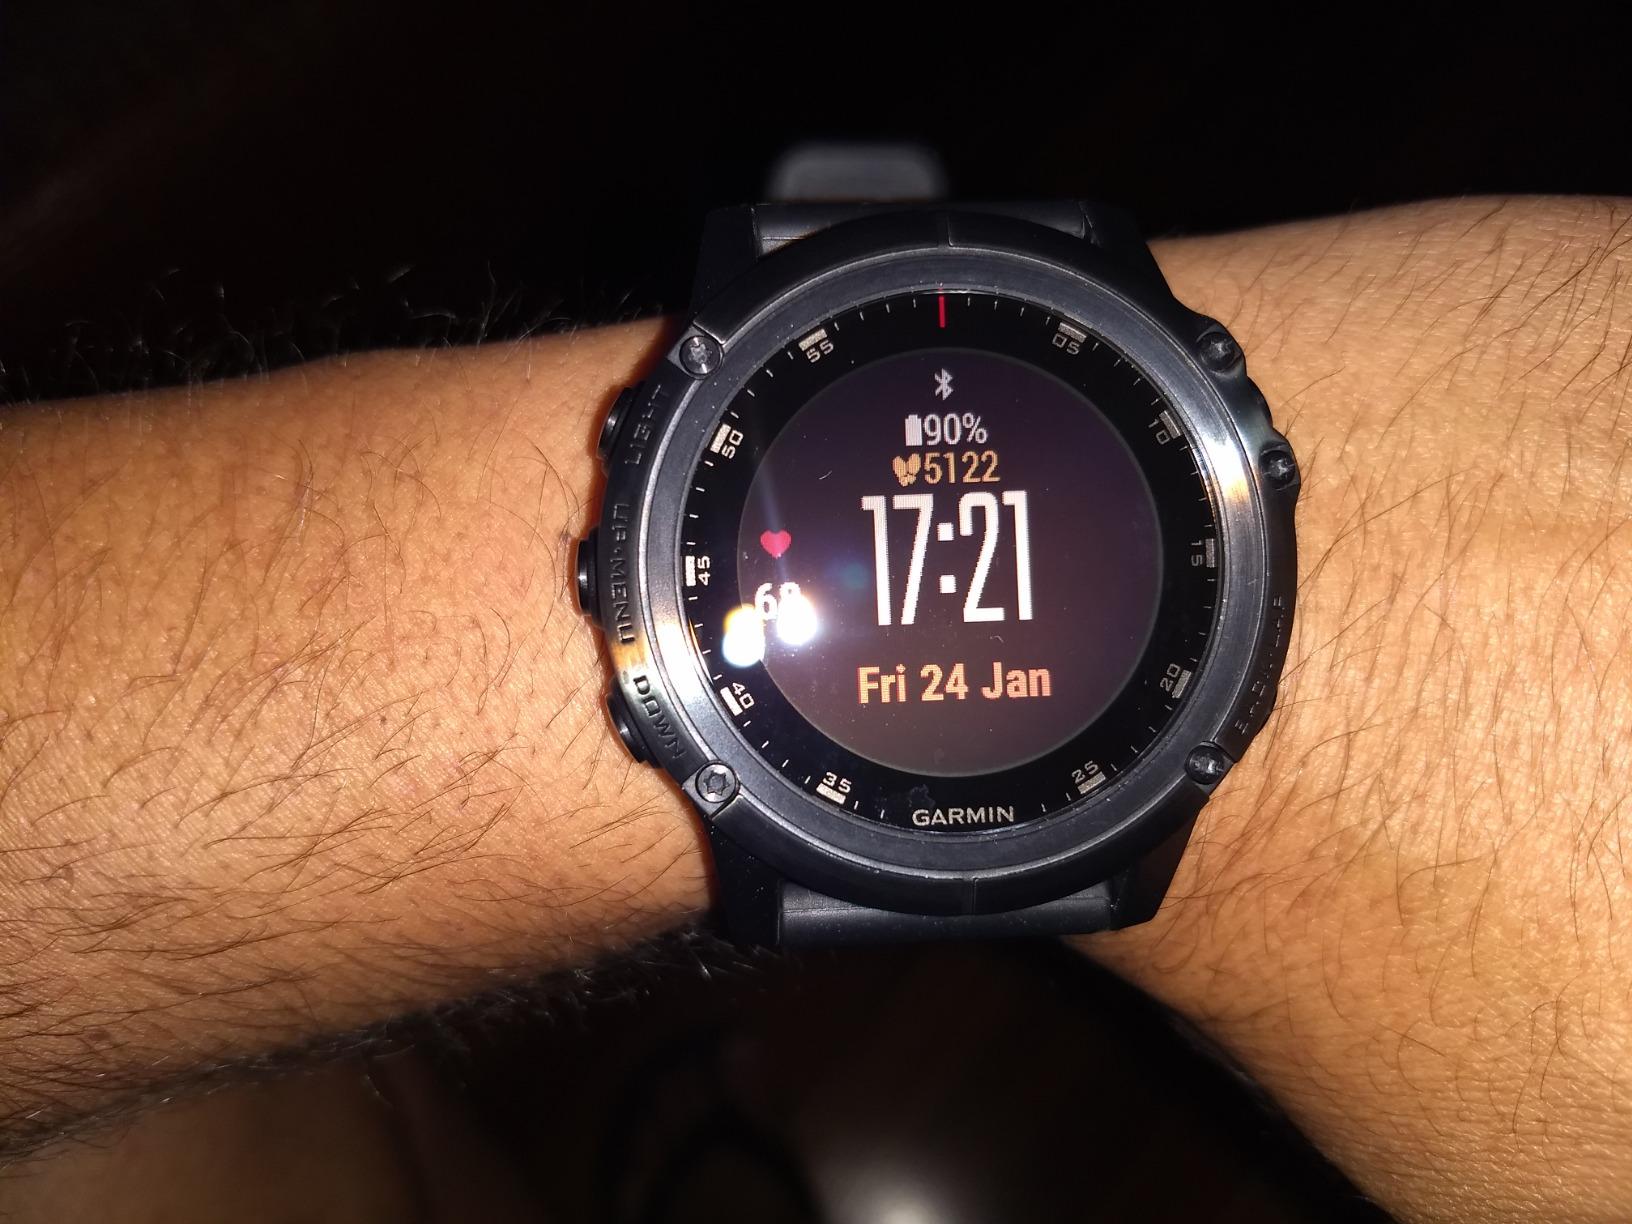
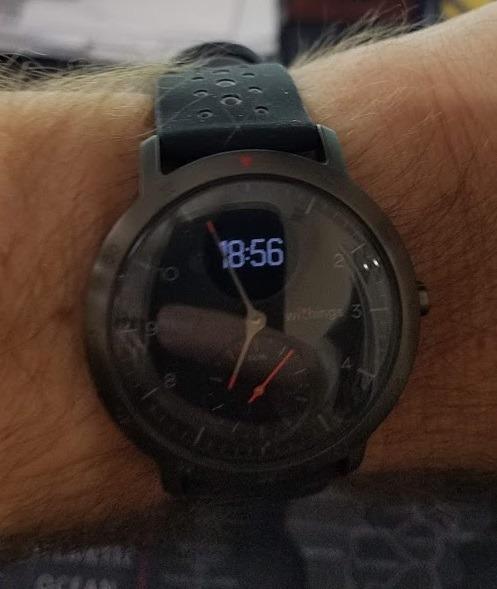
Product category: smartwatch
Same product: no